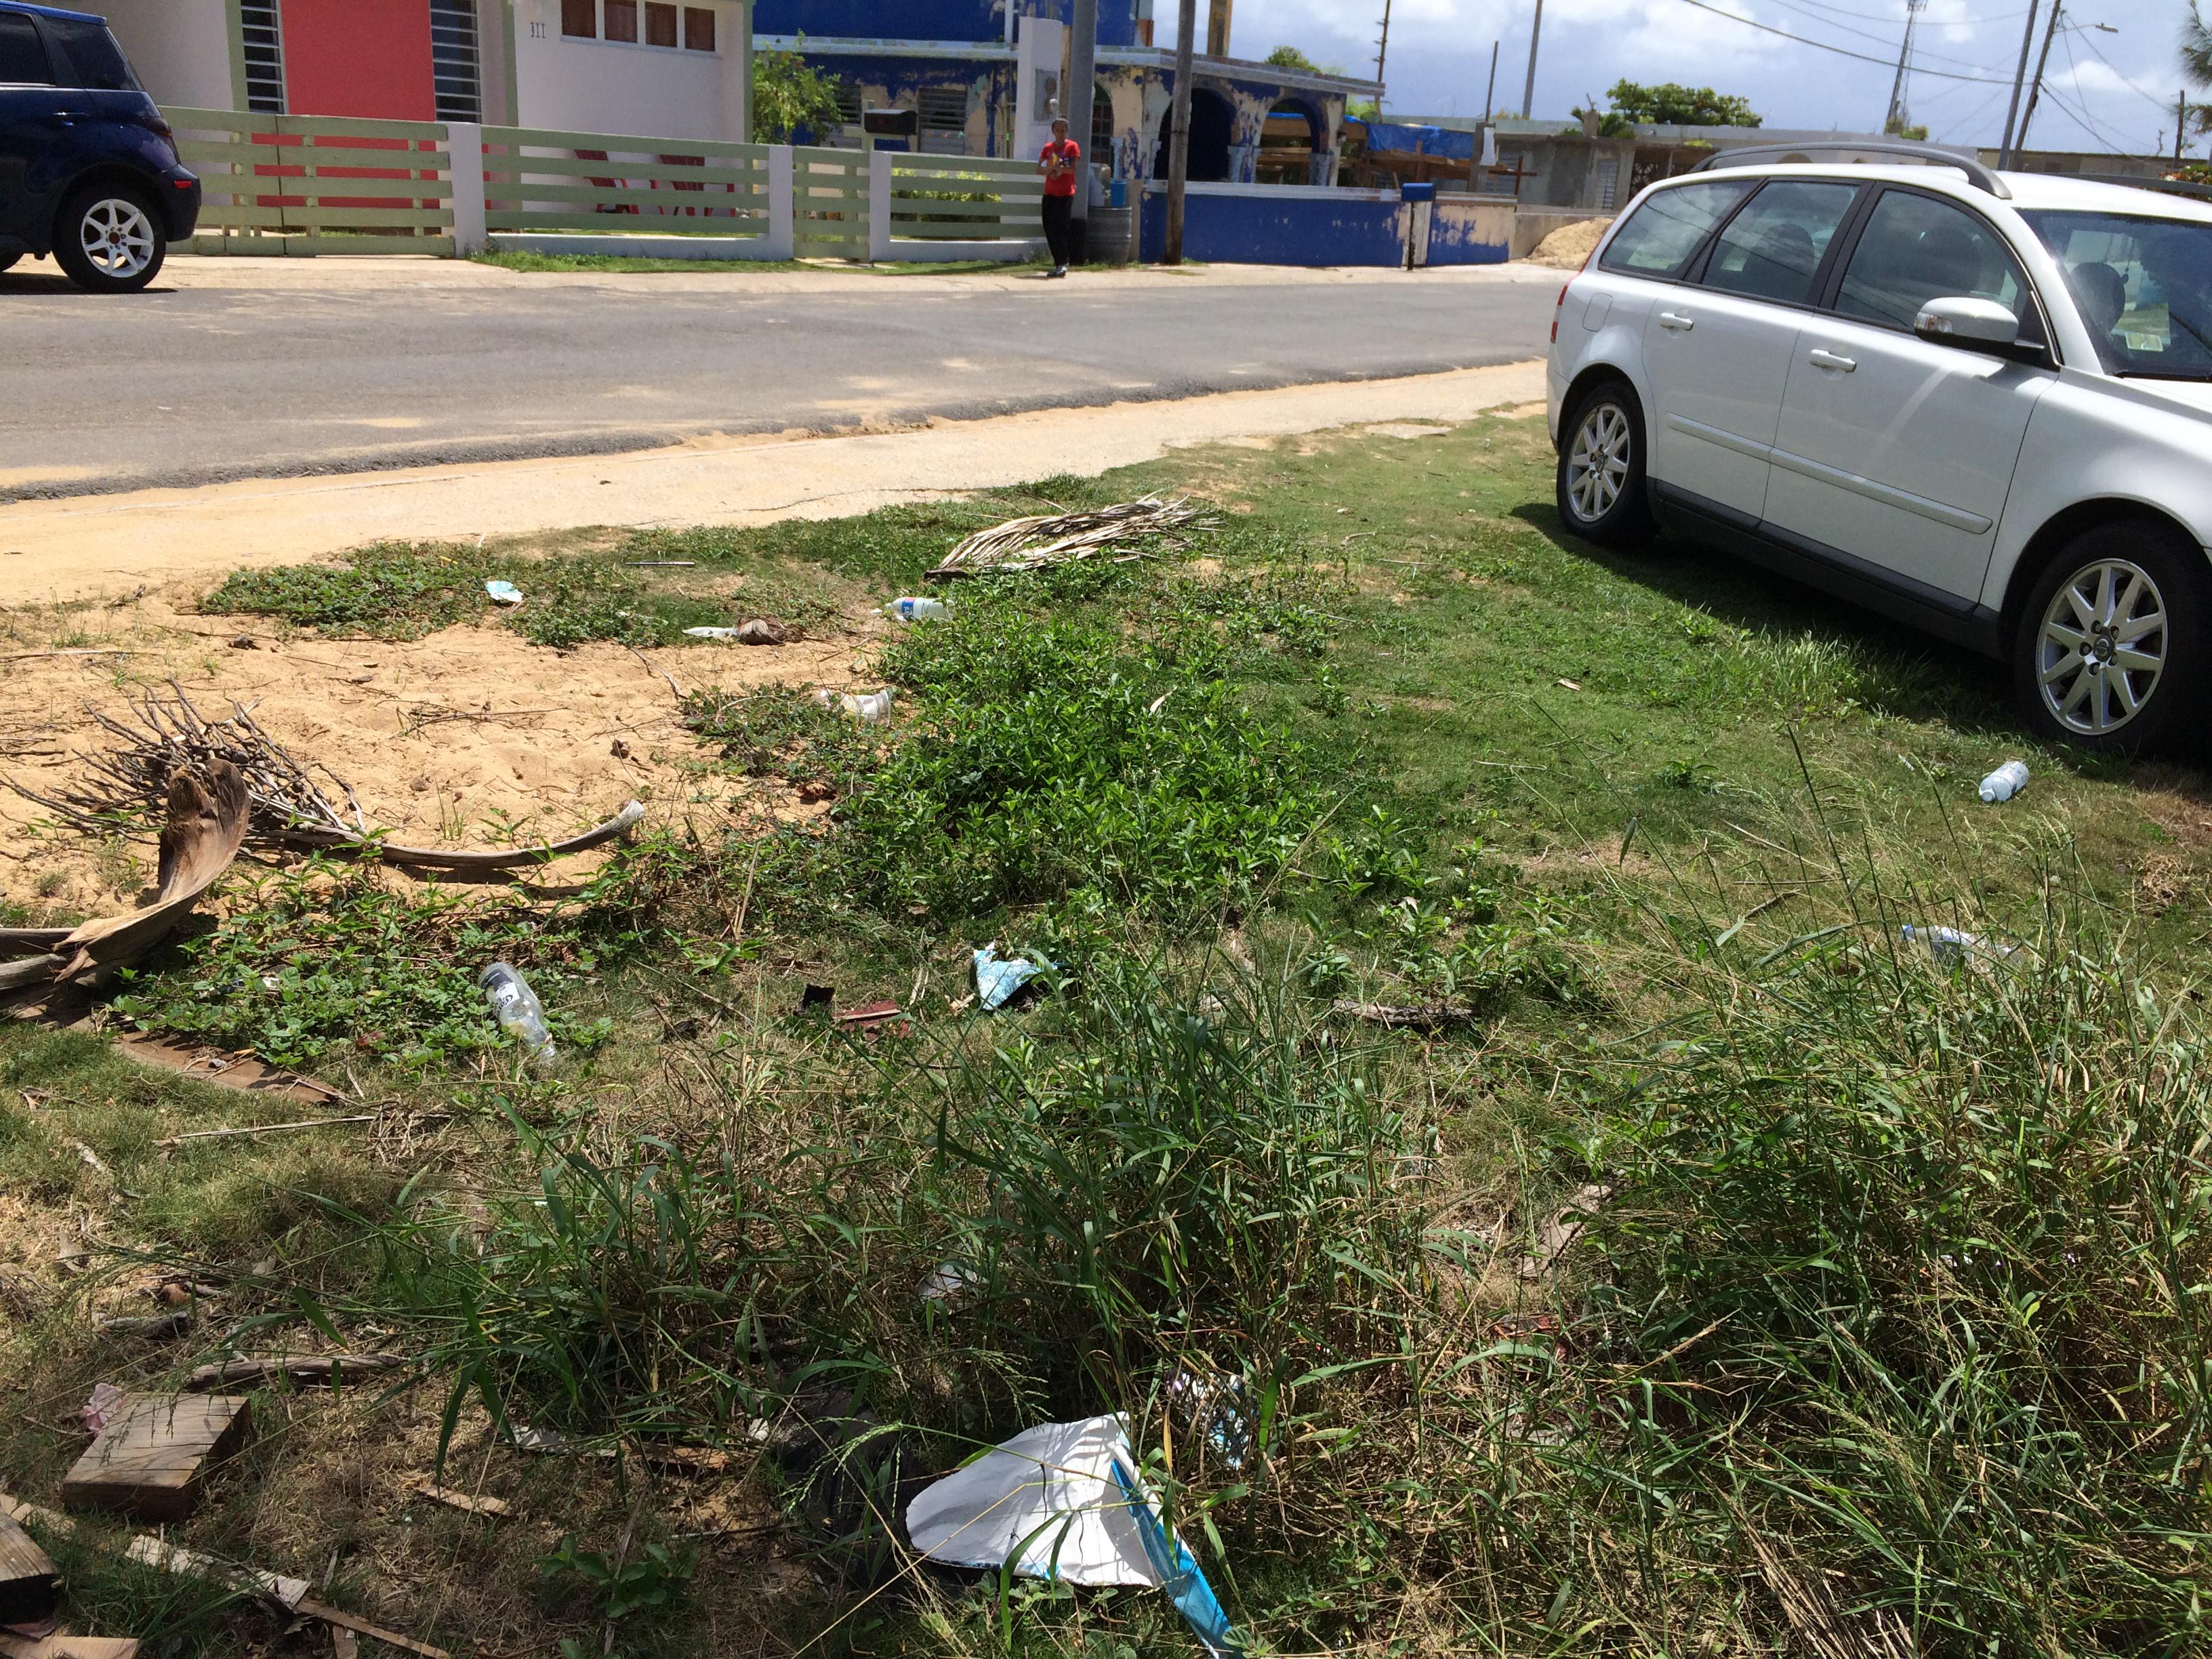
Object: Glass bottle (Bottle)

Object: Unlabeled litter (Unlabeled litter)

Object: Clear plastic bottle (Bottle)

Object: Disposable plastic cup (Cup)

Object: Clear plastic bottle (Bottle)

Object: Plastic bottle cap (Bottle cap)

Object: Clear plastic bottle (Bottle)

Object: Unlabeled litter (Unlabeled litter)

Object: Plastic film (Plastic bag & wrapper)

Object: Unlabeled litter (Unlabeled litter)

Object: Unlabeled litter (Unlabeled litter)

Object: Unlabeled litter (Unlabeled litter)